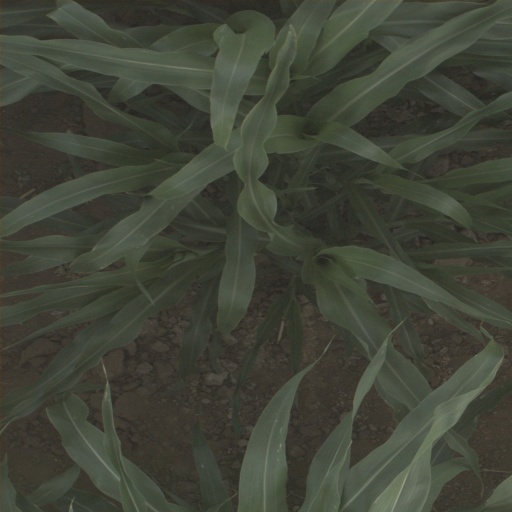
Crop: sorghum